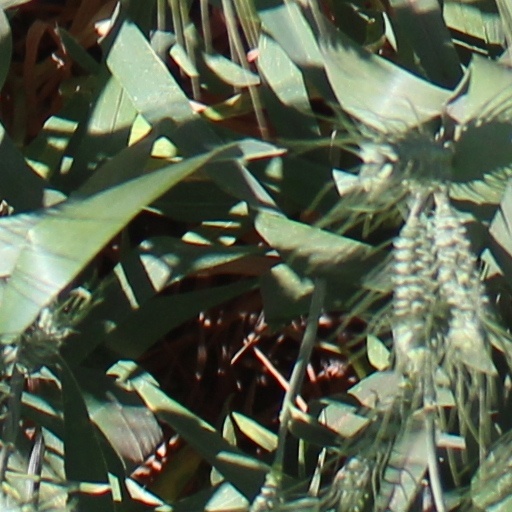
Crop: wheat